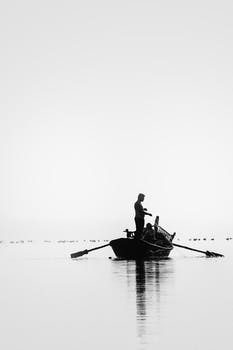
Label: No Watermark